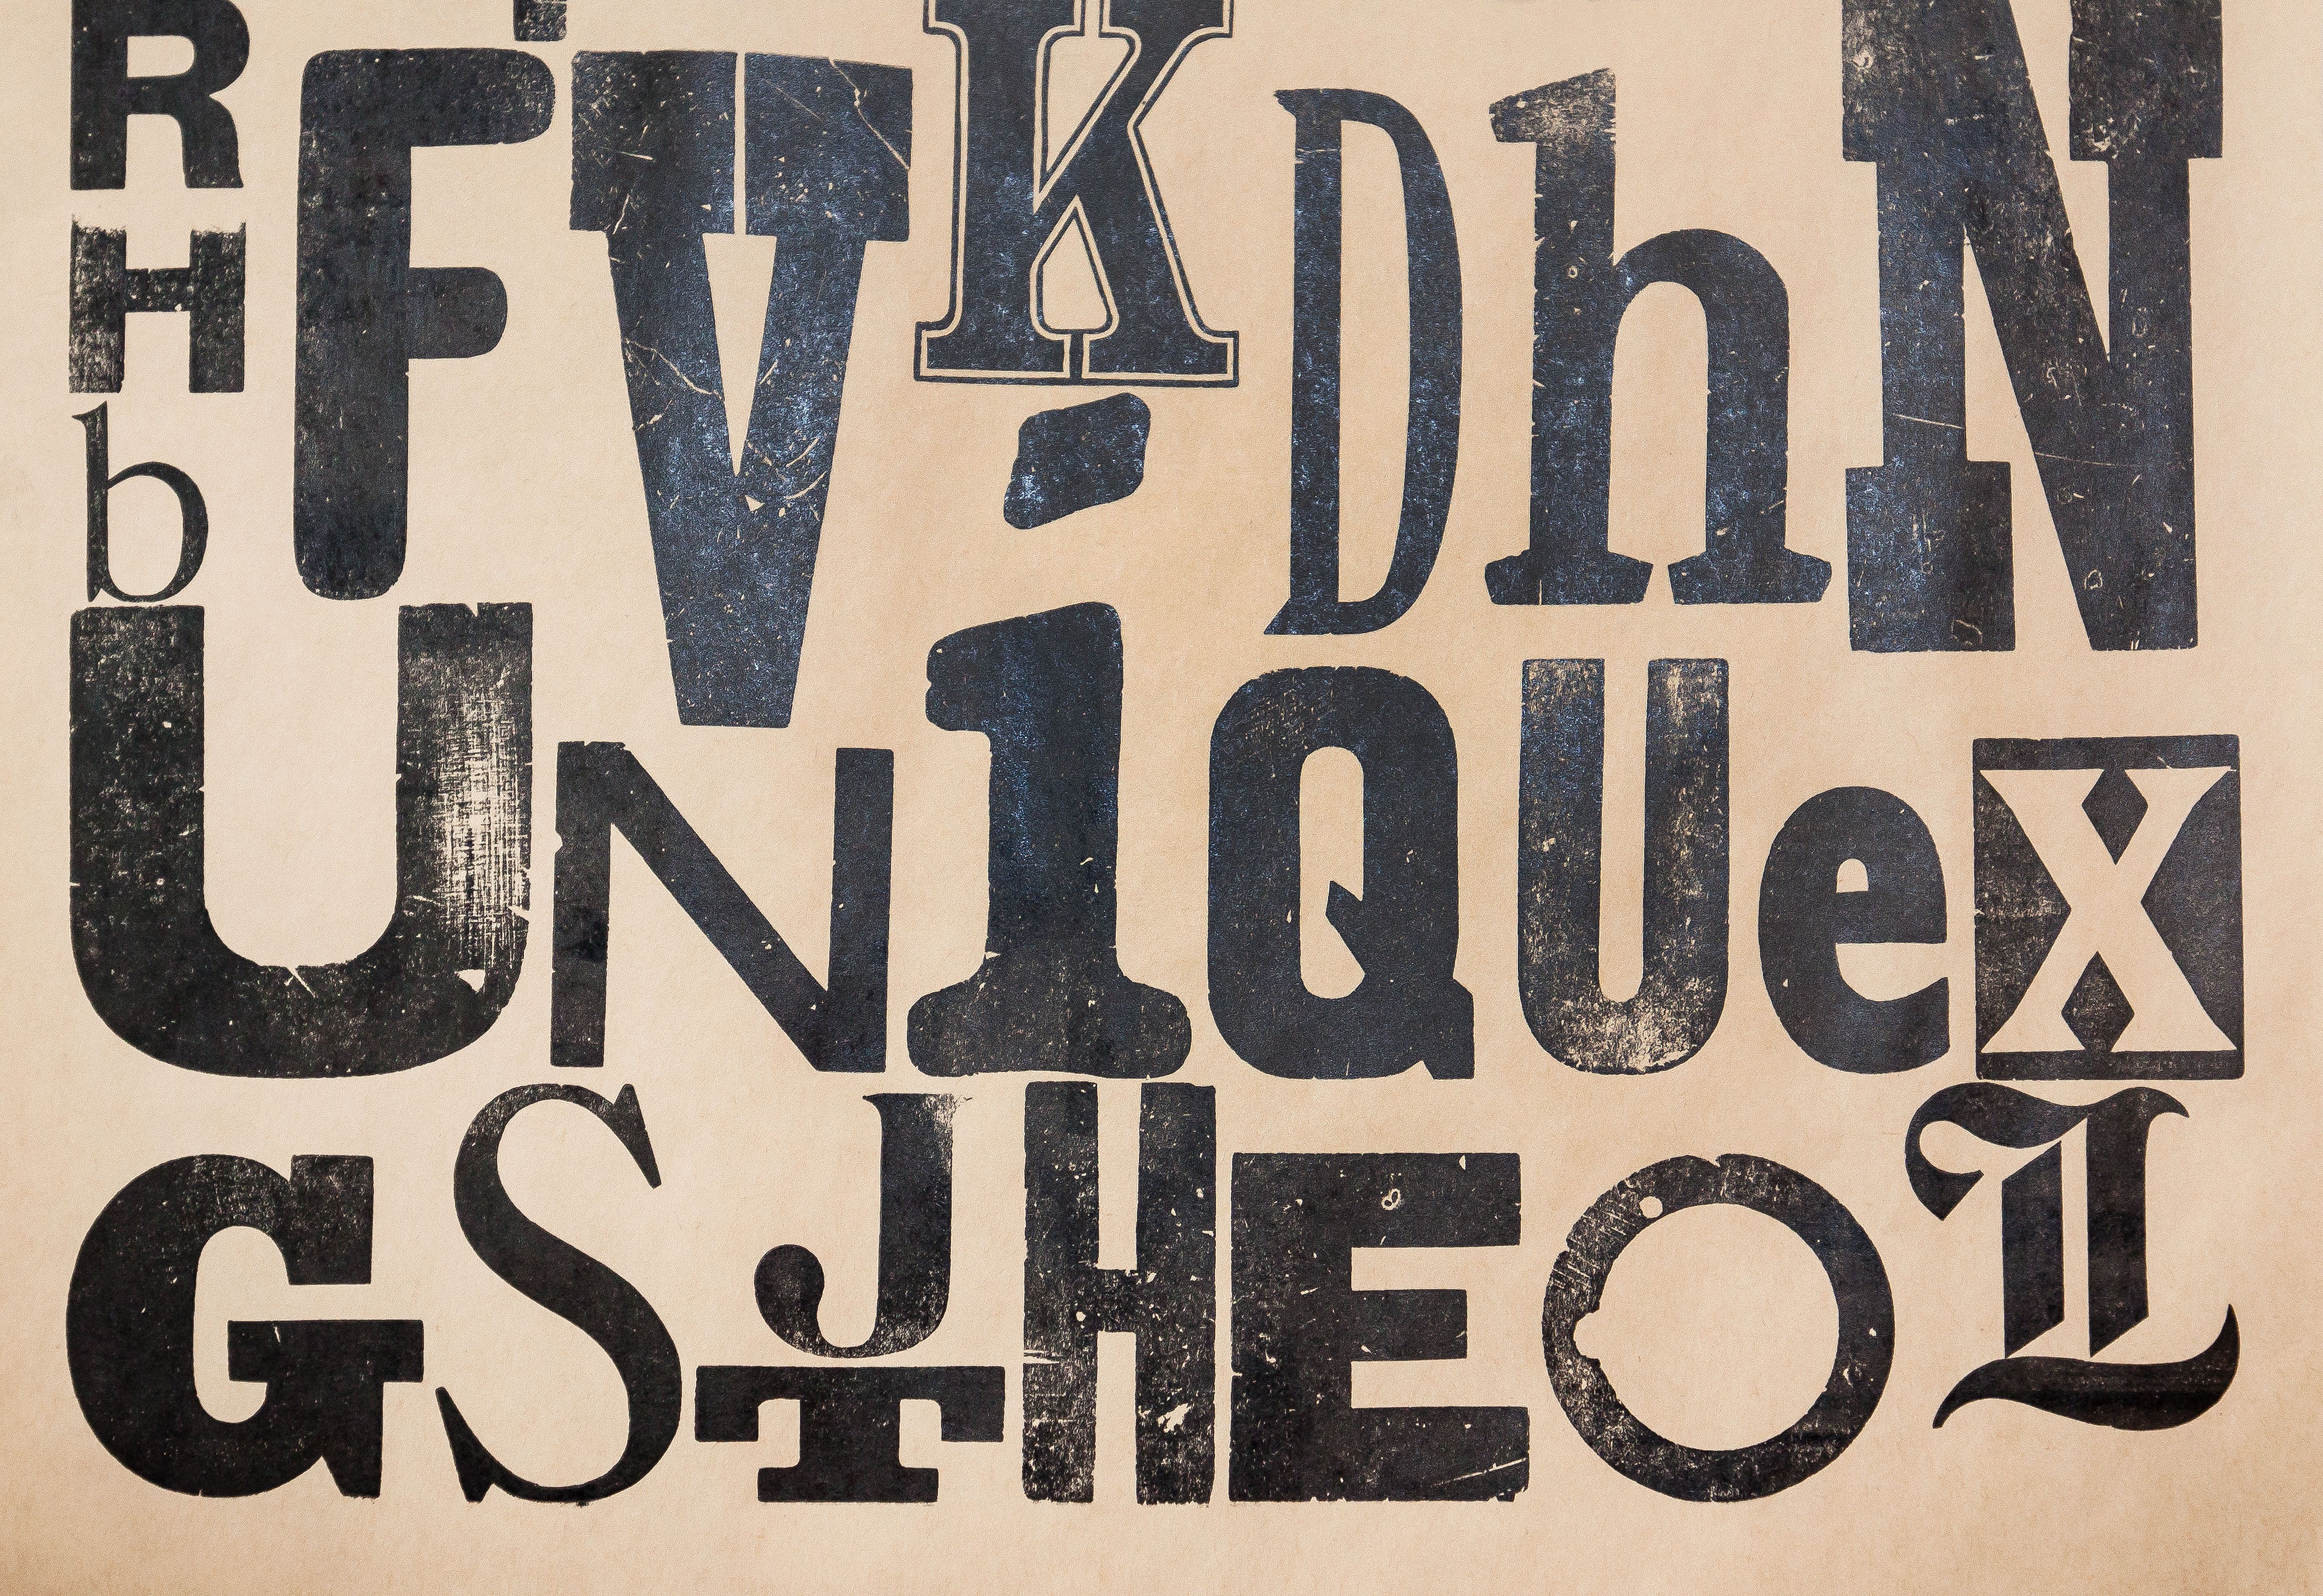
vintage, number, old, sign, grunge, street sign, yellow, paper, brand, font, art, commercial, poster, letters, lead set, johannes gutenberg, fracture, book printing, automotive exterior, vehicle registration plate, hand set, font composing room, sans serif, wooden alphabet letters, type specimen, serifs, serif stressed, pinch edges